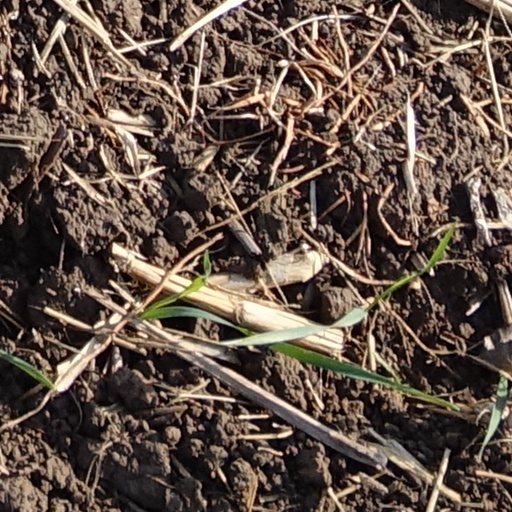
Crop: wheat